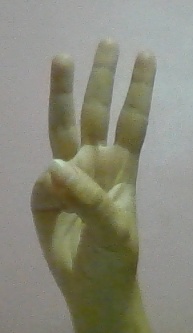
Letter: thaa